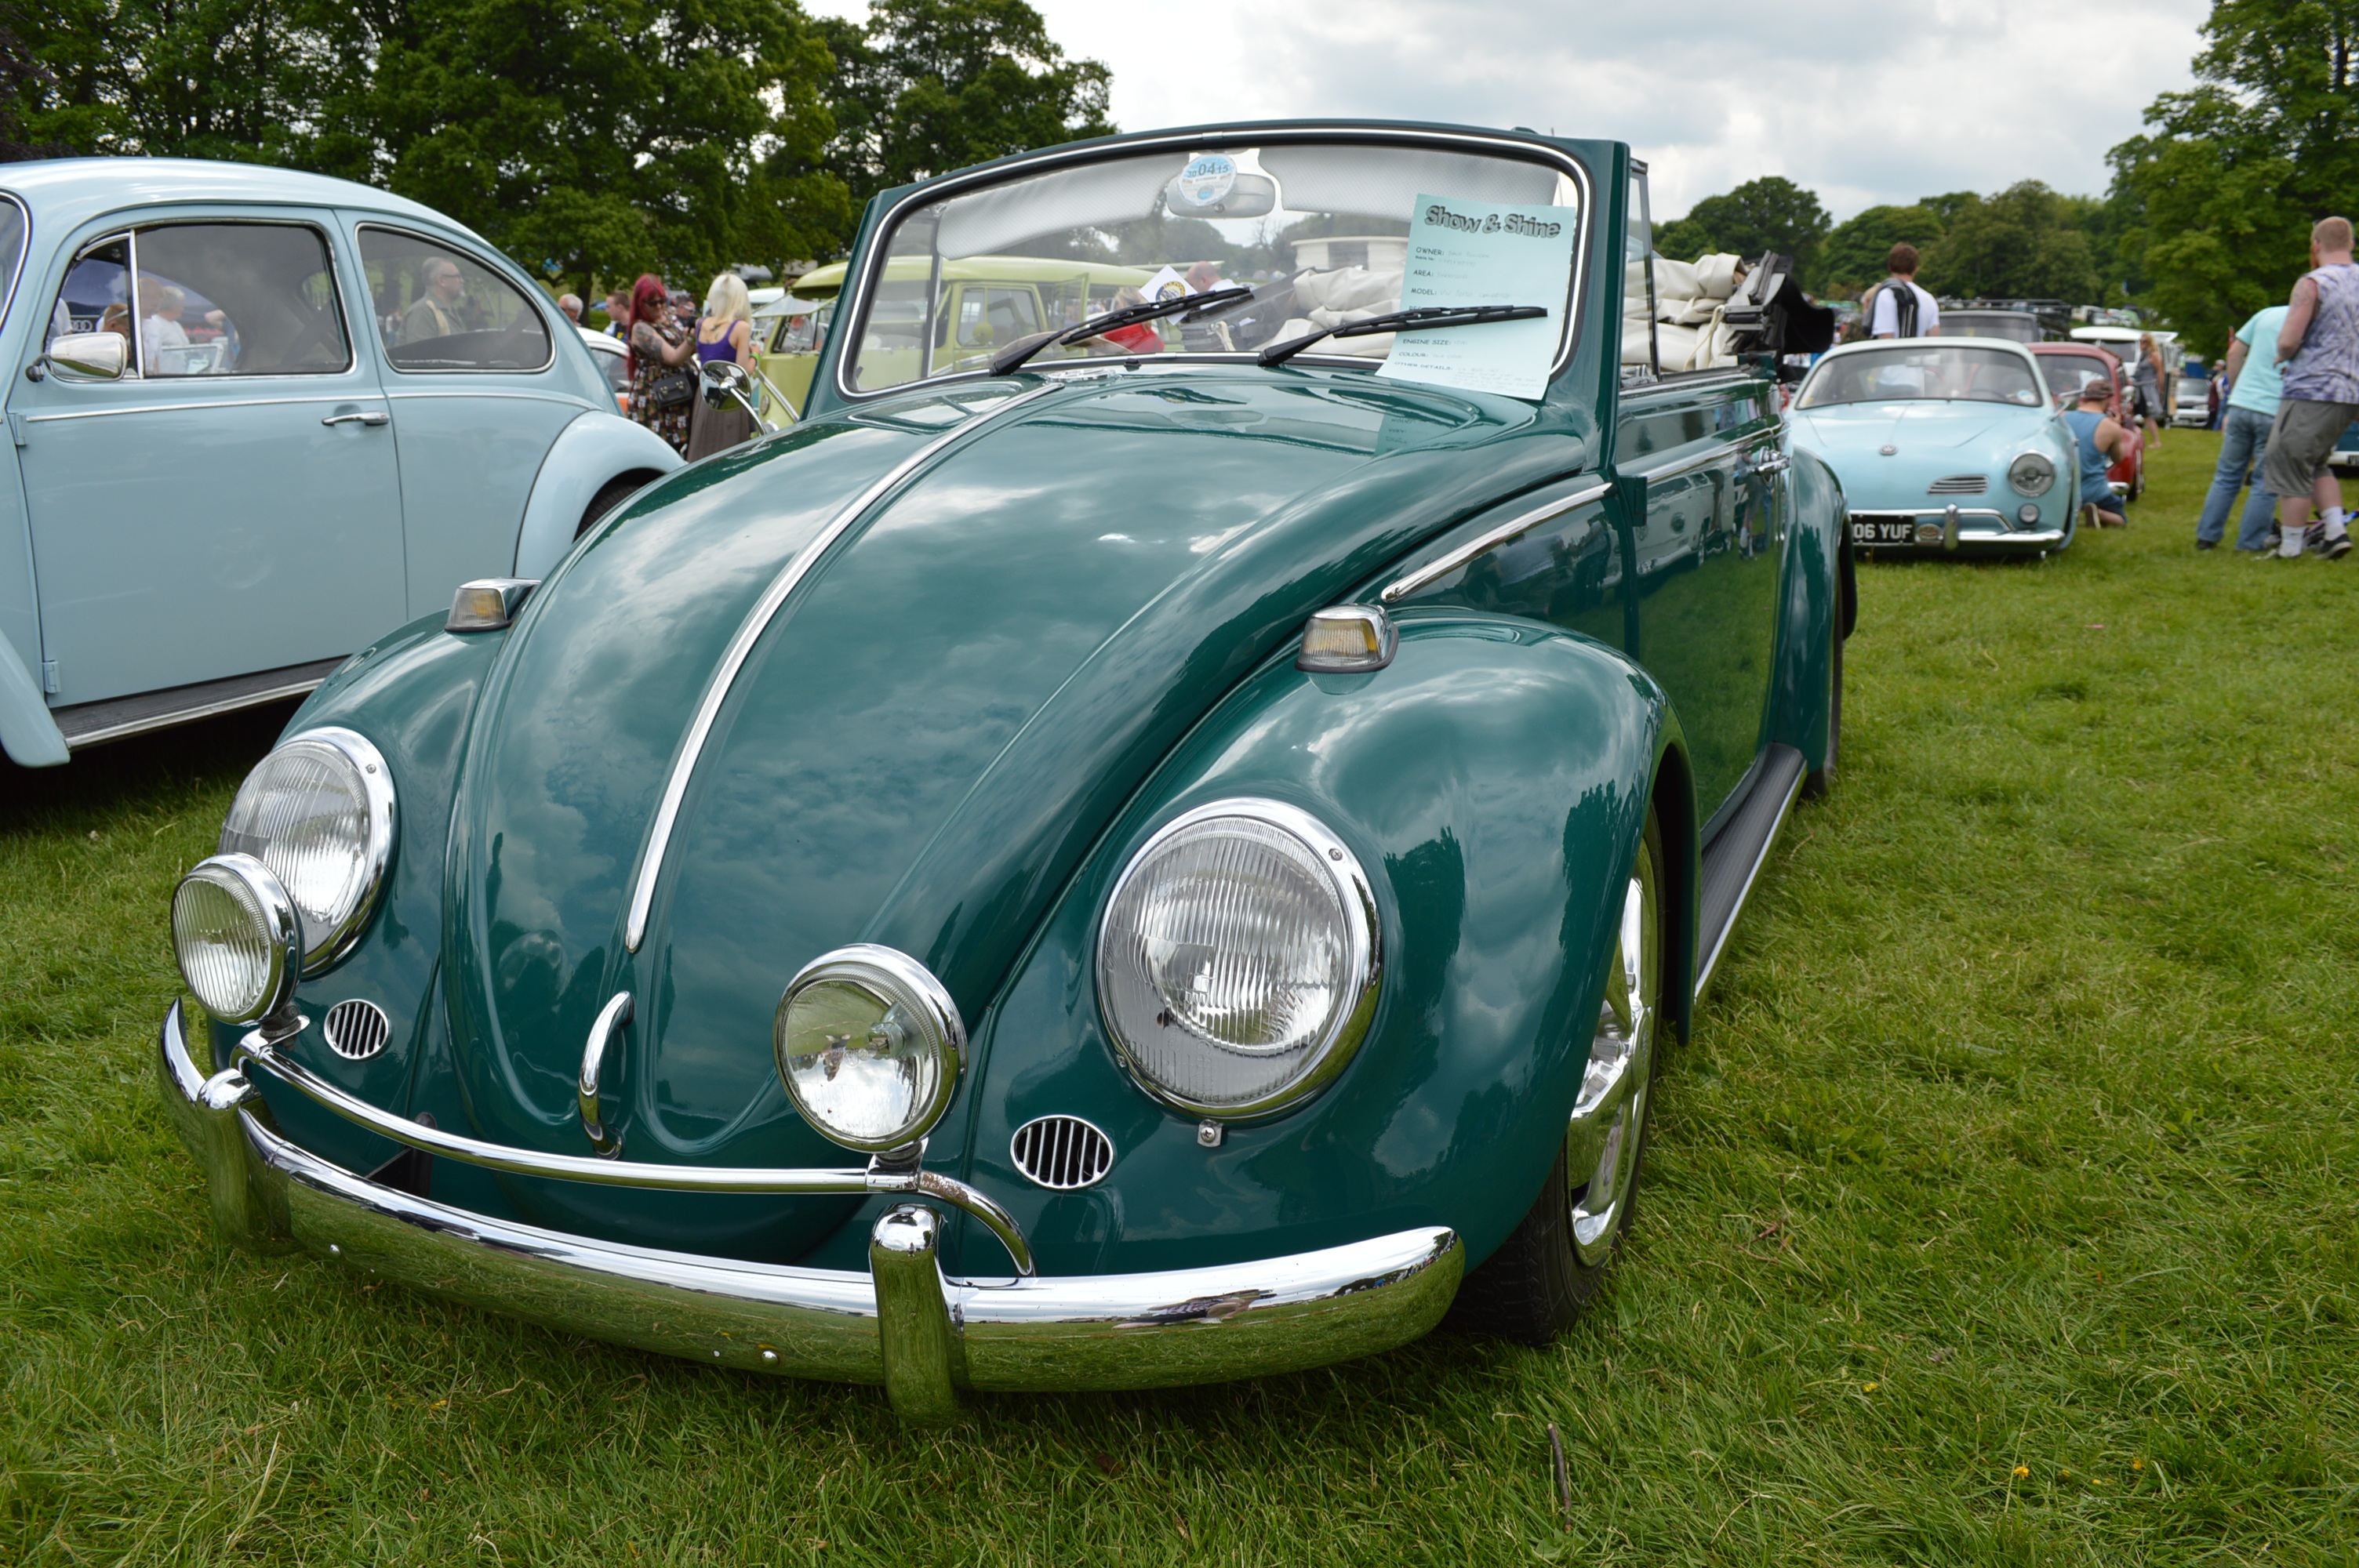
car, wheel, retro, volkswagen, transportation, vehicle, auto, sports car, vintage car, classic, beetle, antique car, city car, land vehicle, volkswagen beetle, automobile make, compact car, automotive design, mid size car, subcompact car, volkswagen type 14a